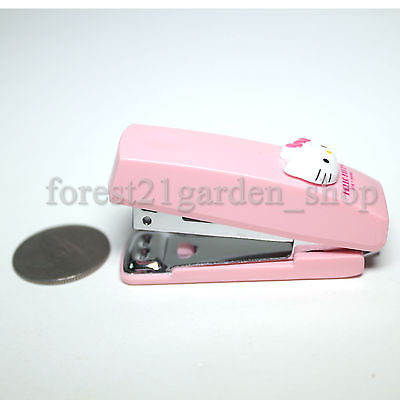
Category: stapler